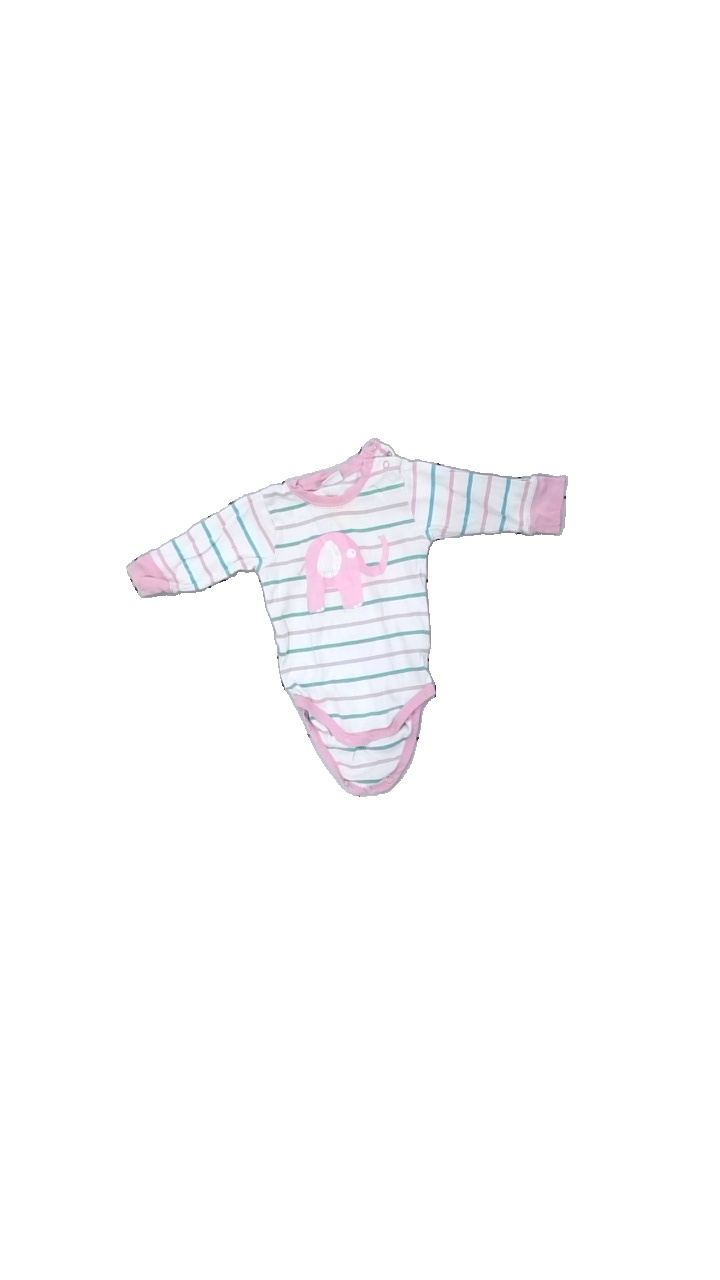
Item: Top (Children)
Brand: Lindex
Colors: White, Pink, Turquoise
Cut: Regular
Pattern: Striped
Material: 100% cott
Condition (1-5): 3
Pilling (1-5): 4
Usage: Export
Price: <50